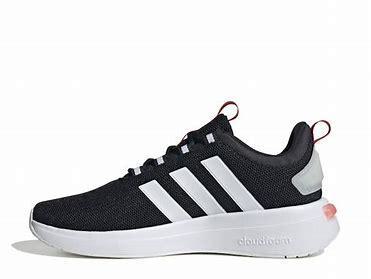
Brand: Adidas
Model: Racer TR23